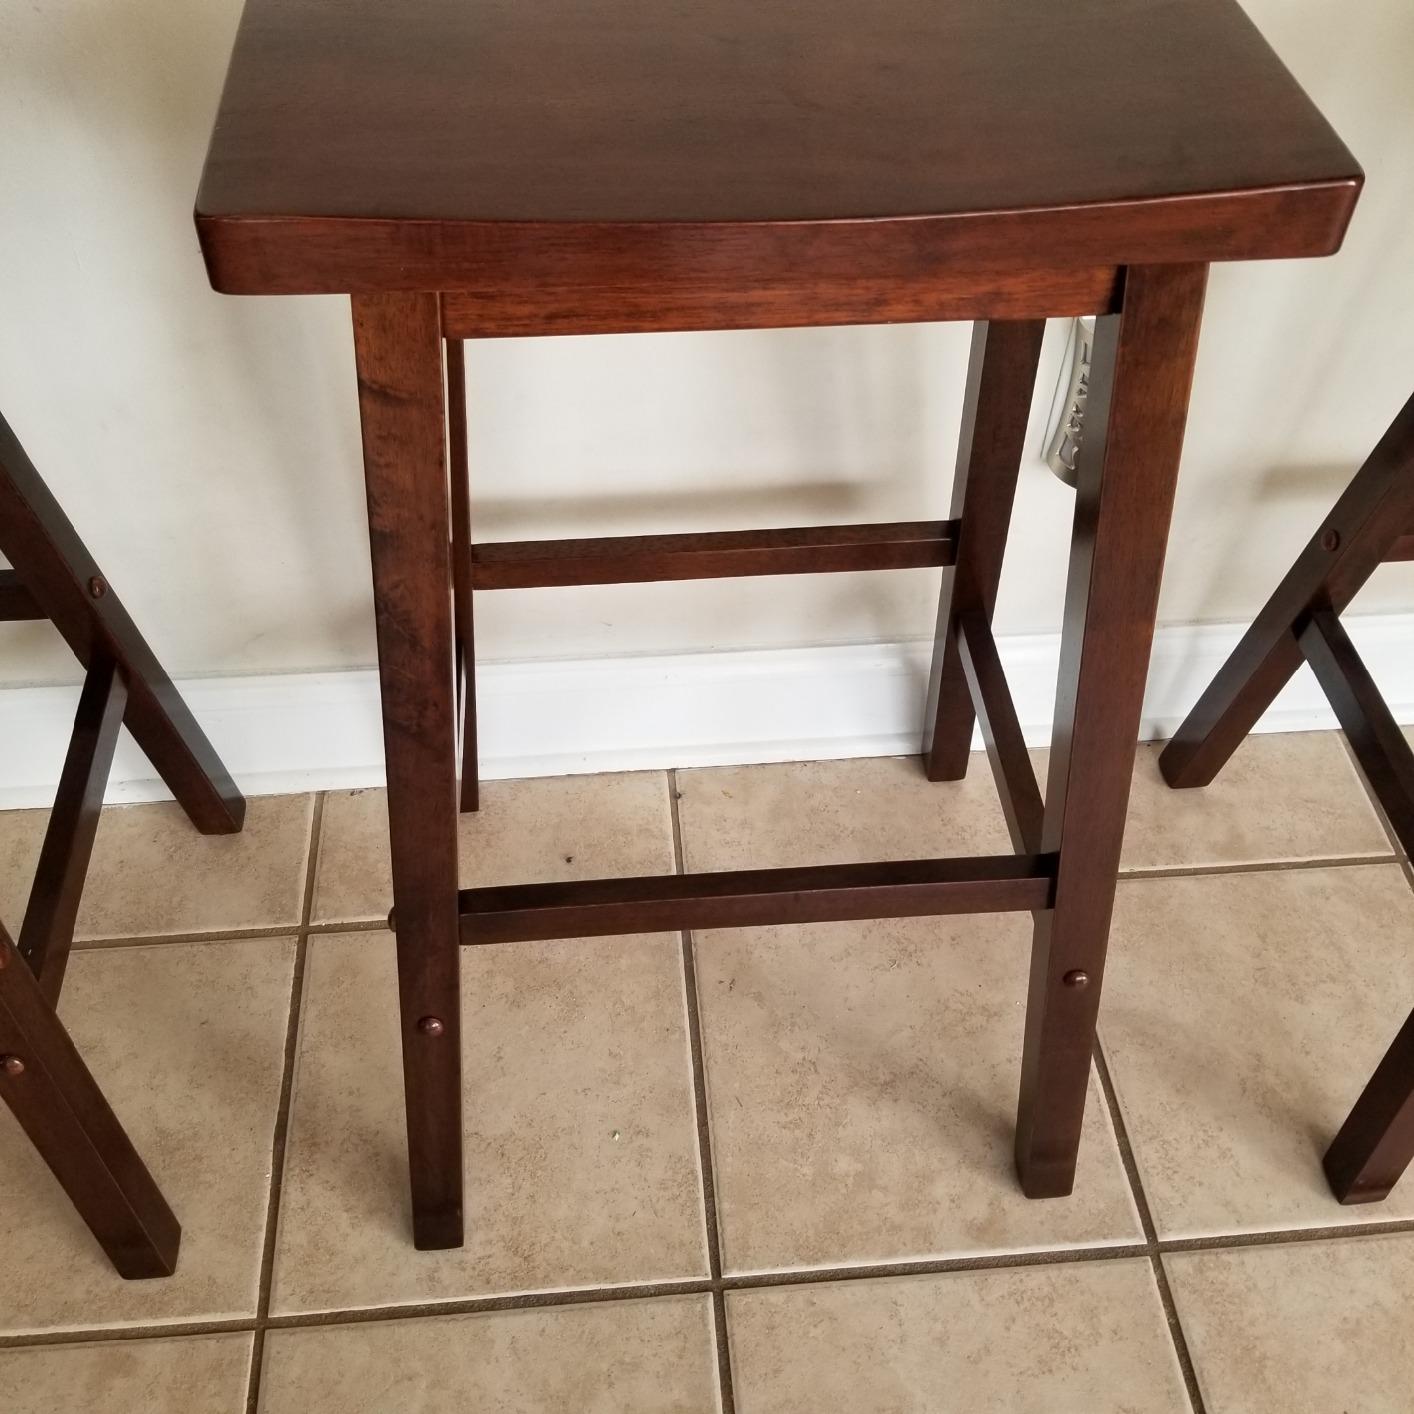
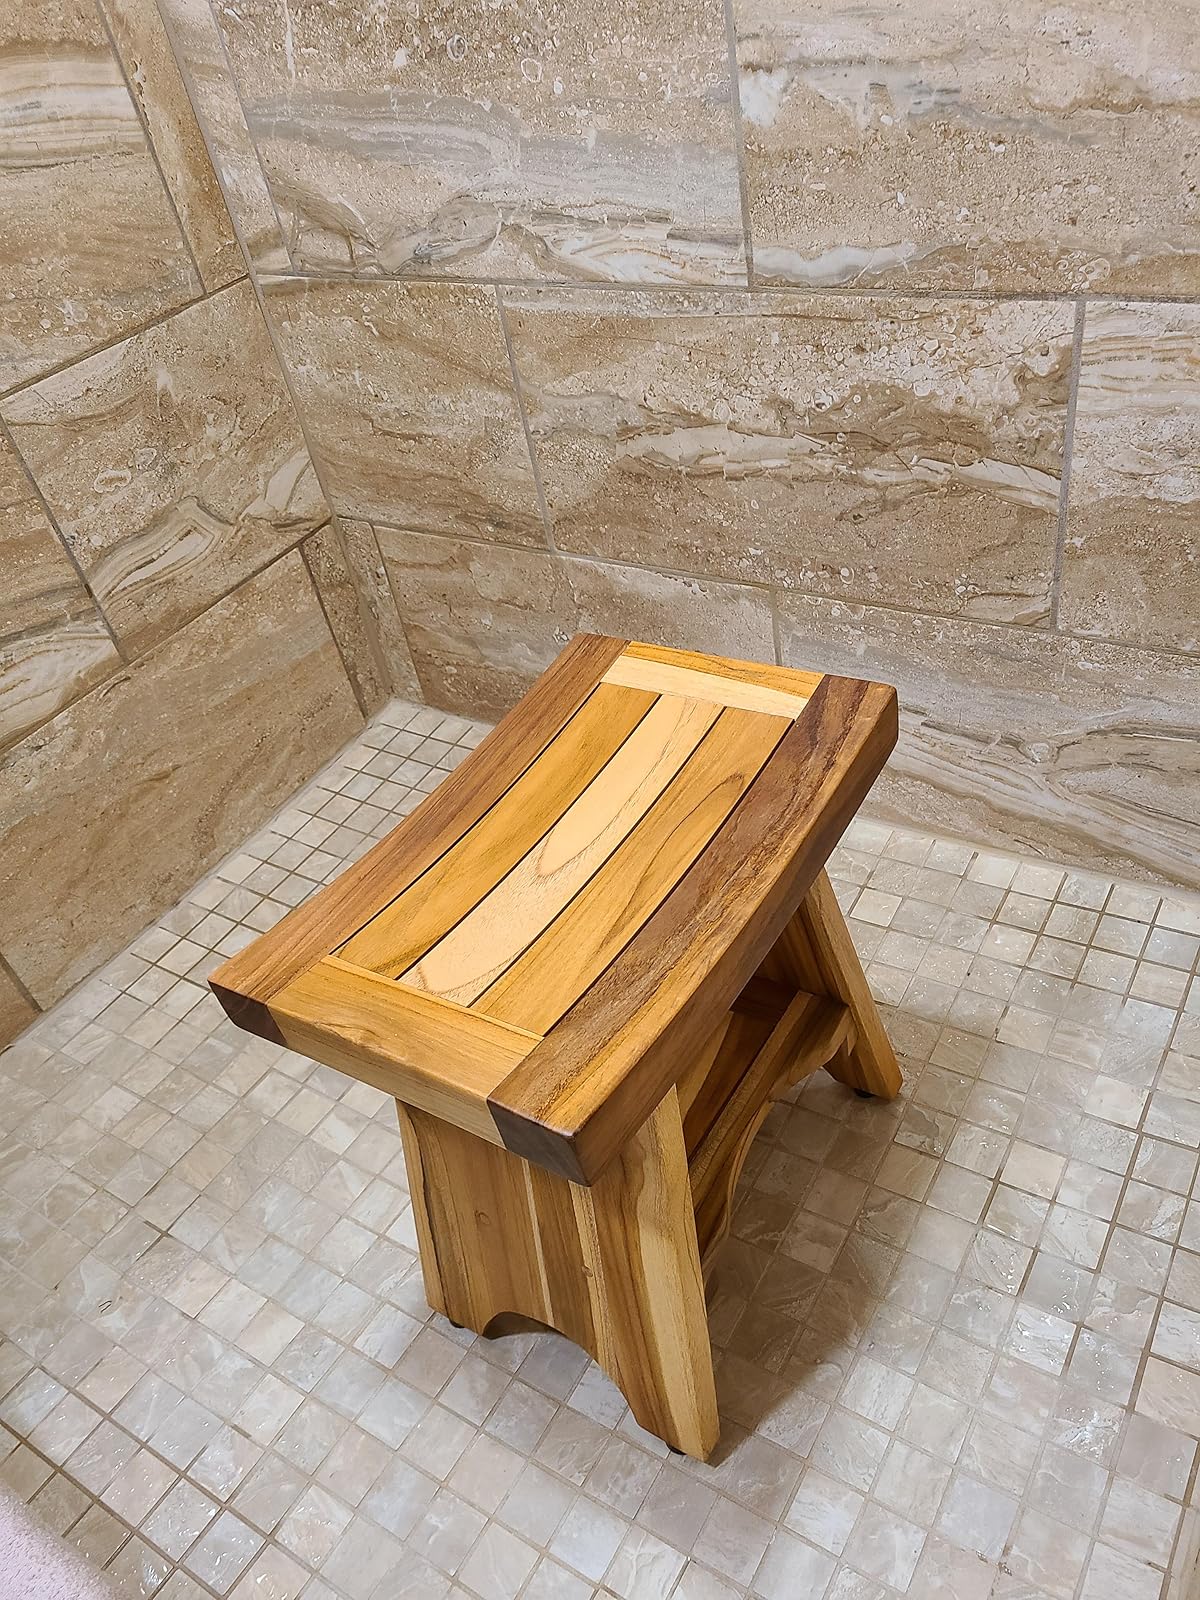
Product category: stool
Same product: no